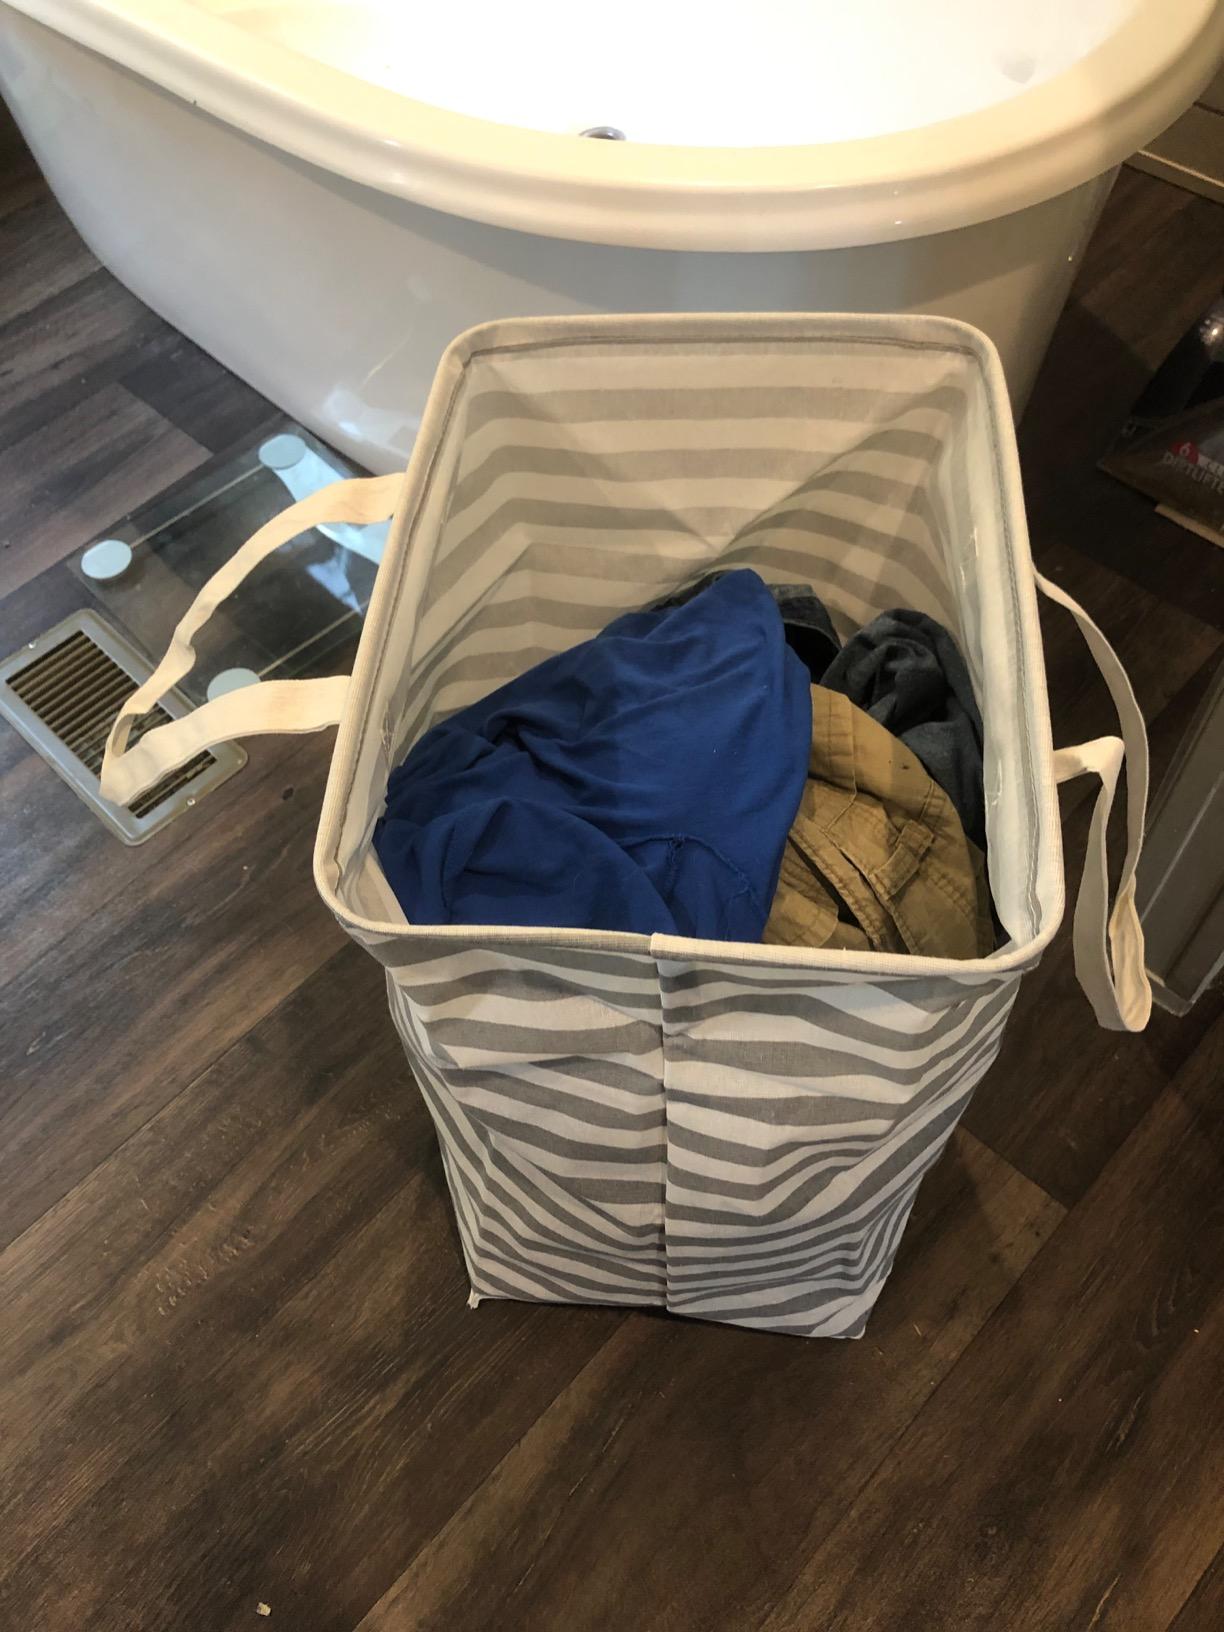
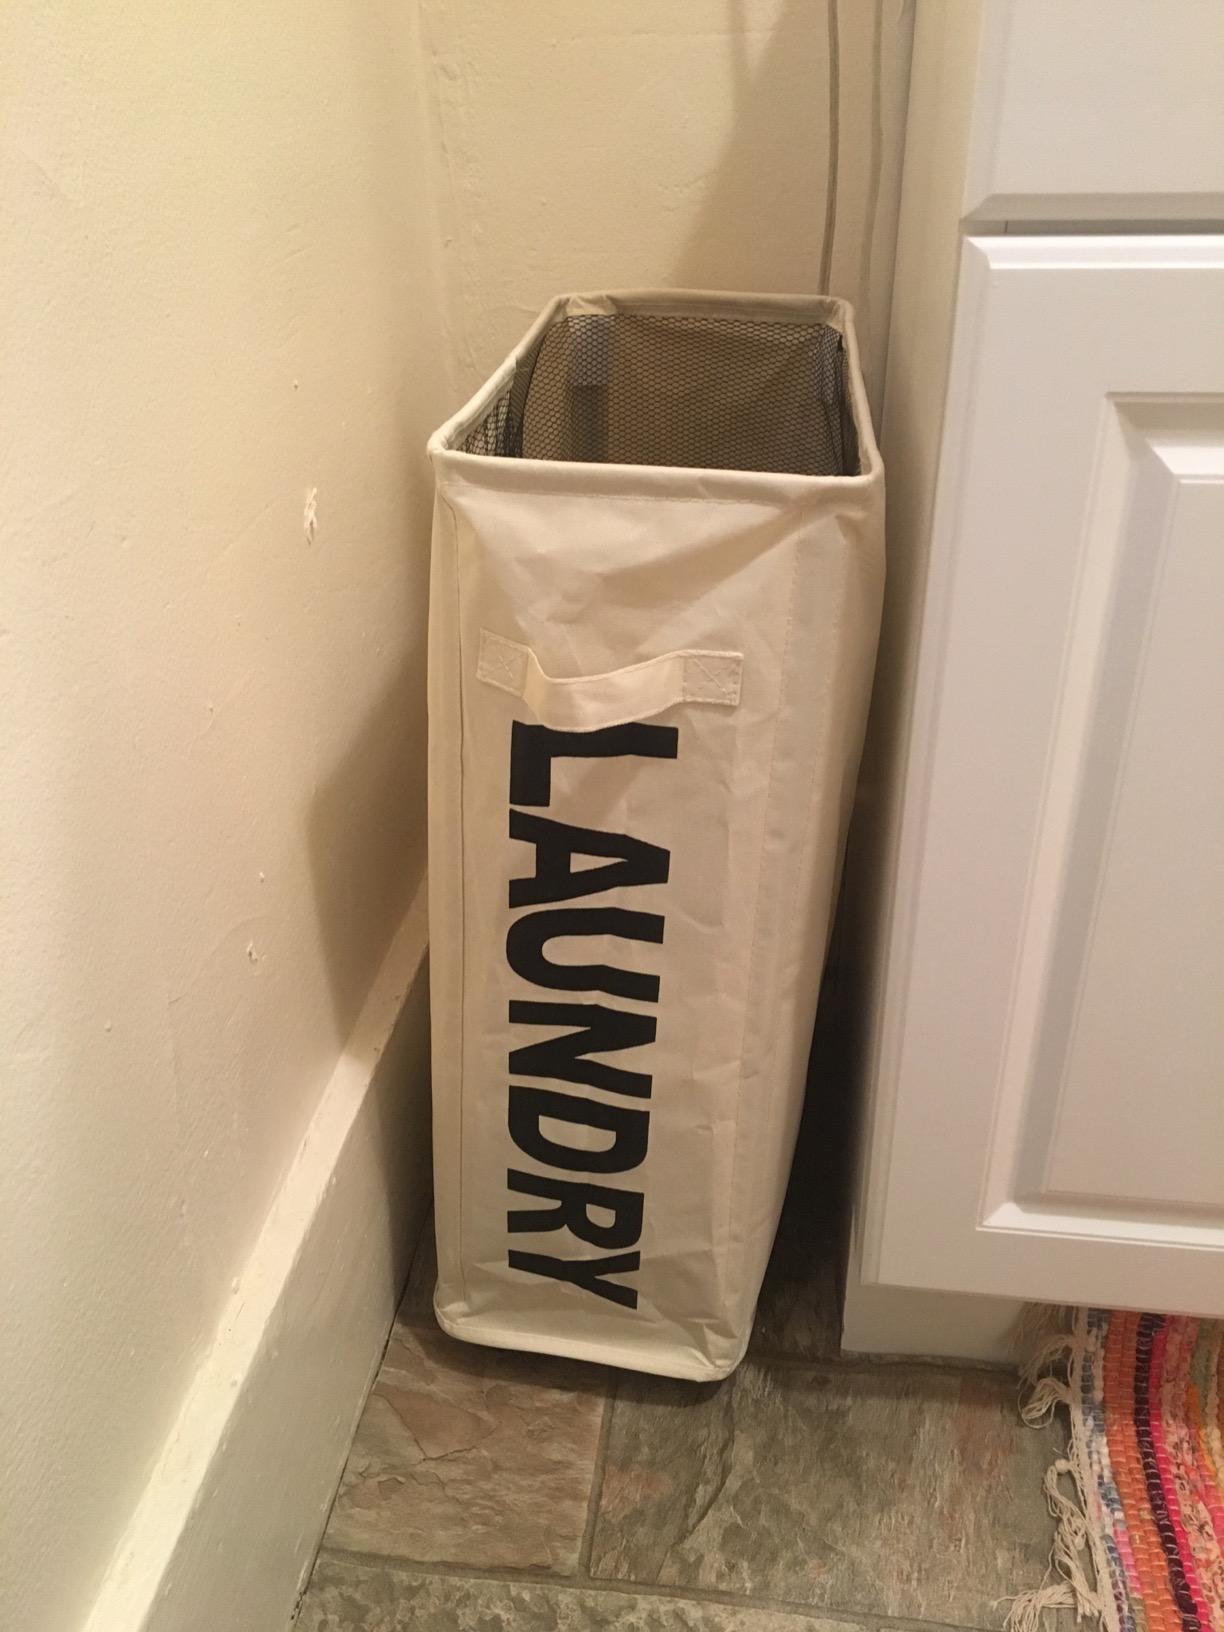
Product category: items_hamper
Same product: no